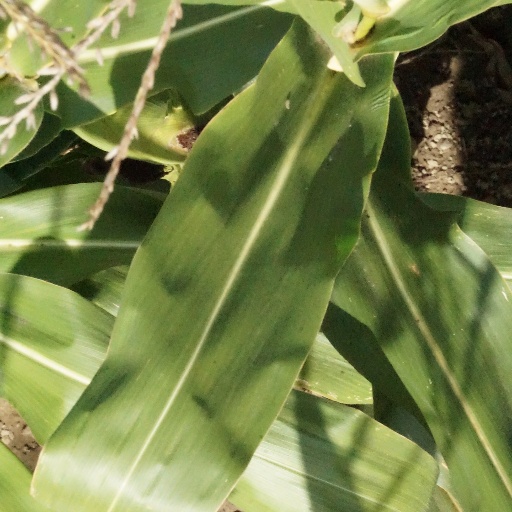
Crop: maize; corn